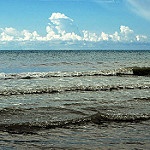
Scene: Outdoor